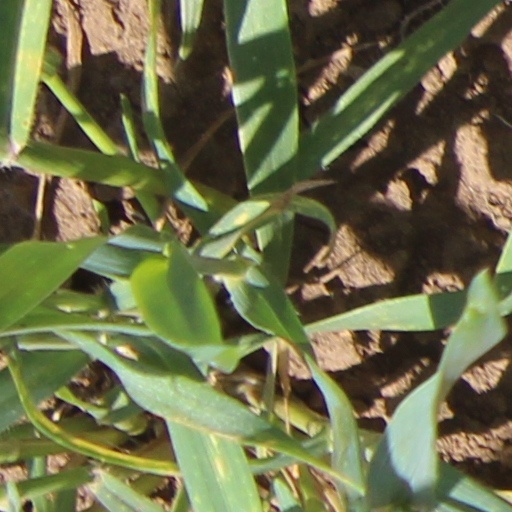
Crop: wheat